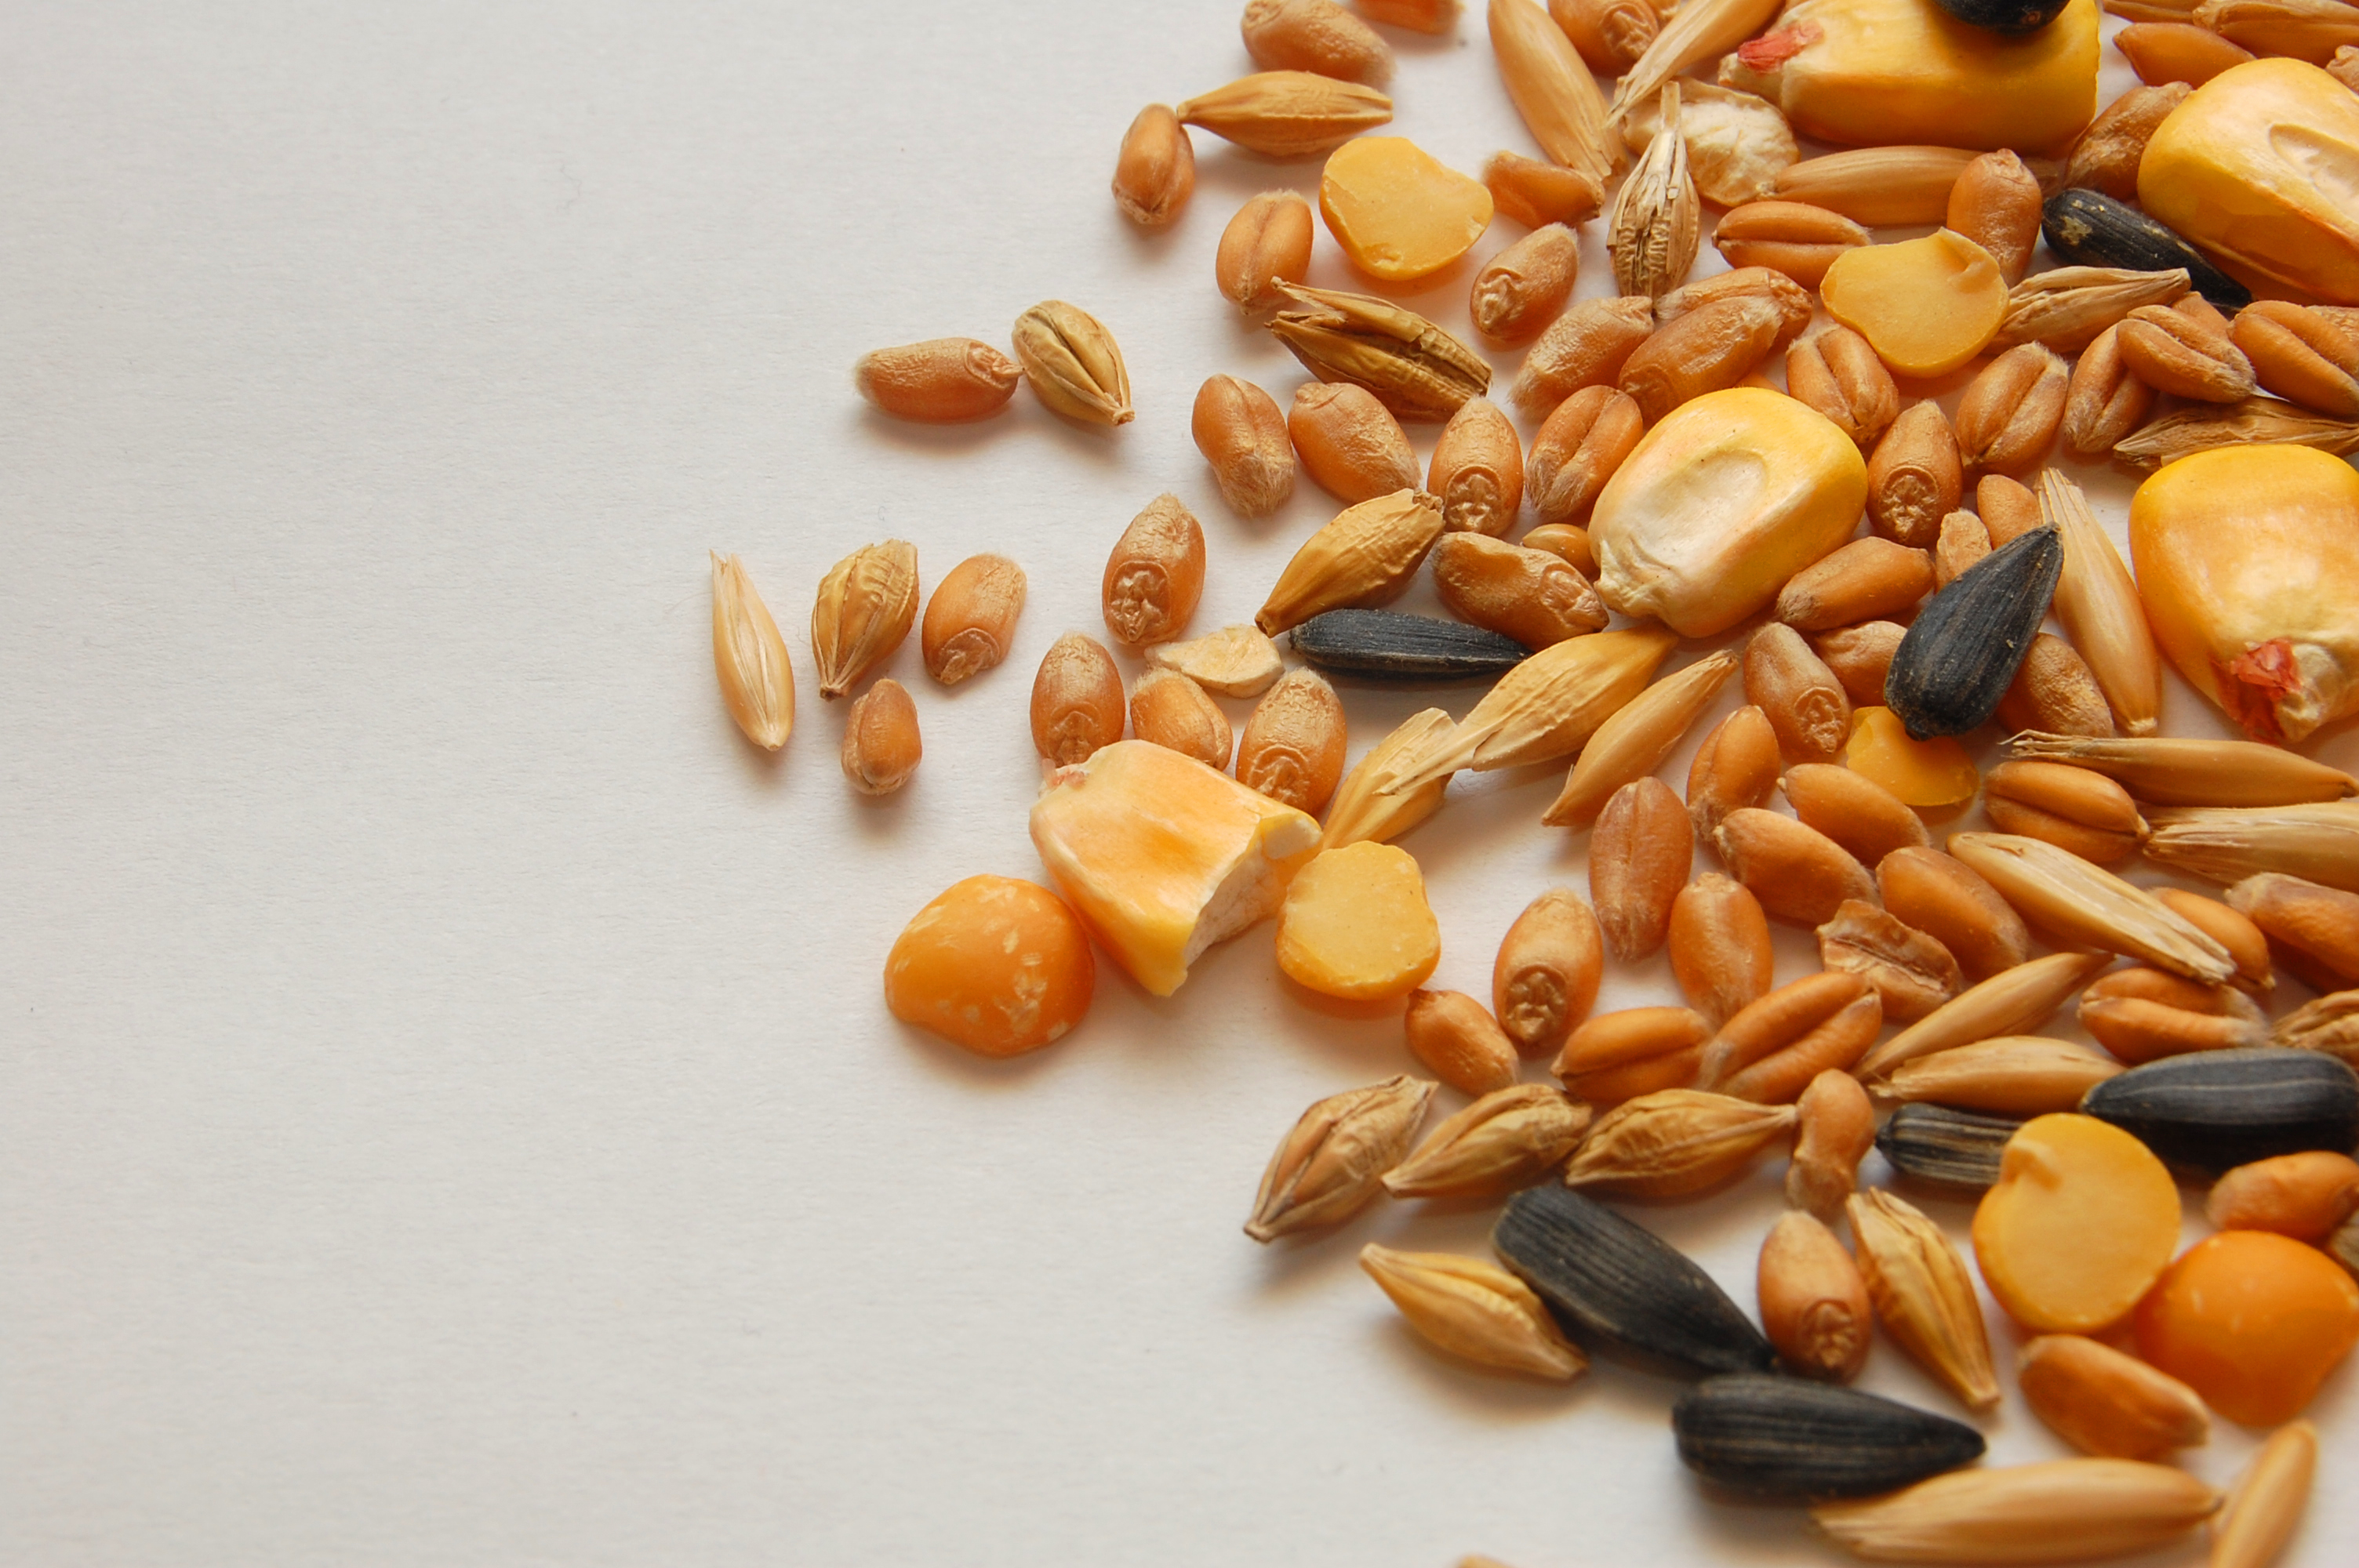
pet feed, seeds, corn, wheat, oats, sunflower seeds, peanuts, birds, rodents, parrots, feed, vegetarian food, mixture, commodity, food, superfood, ingredient, nut